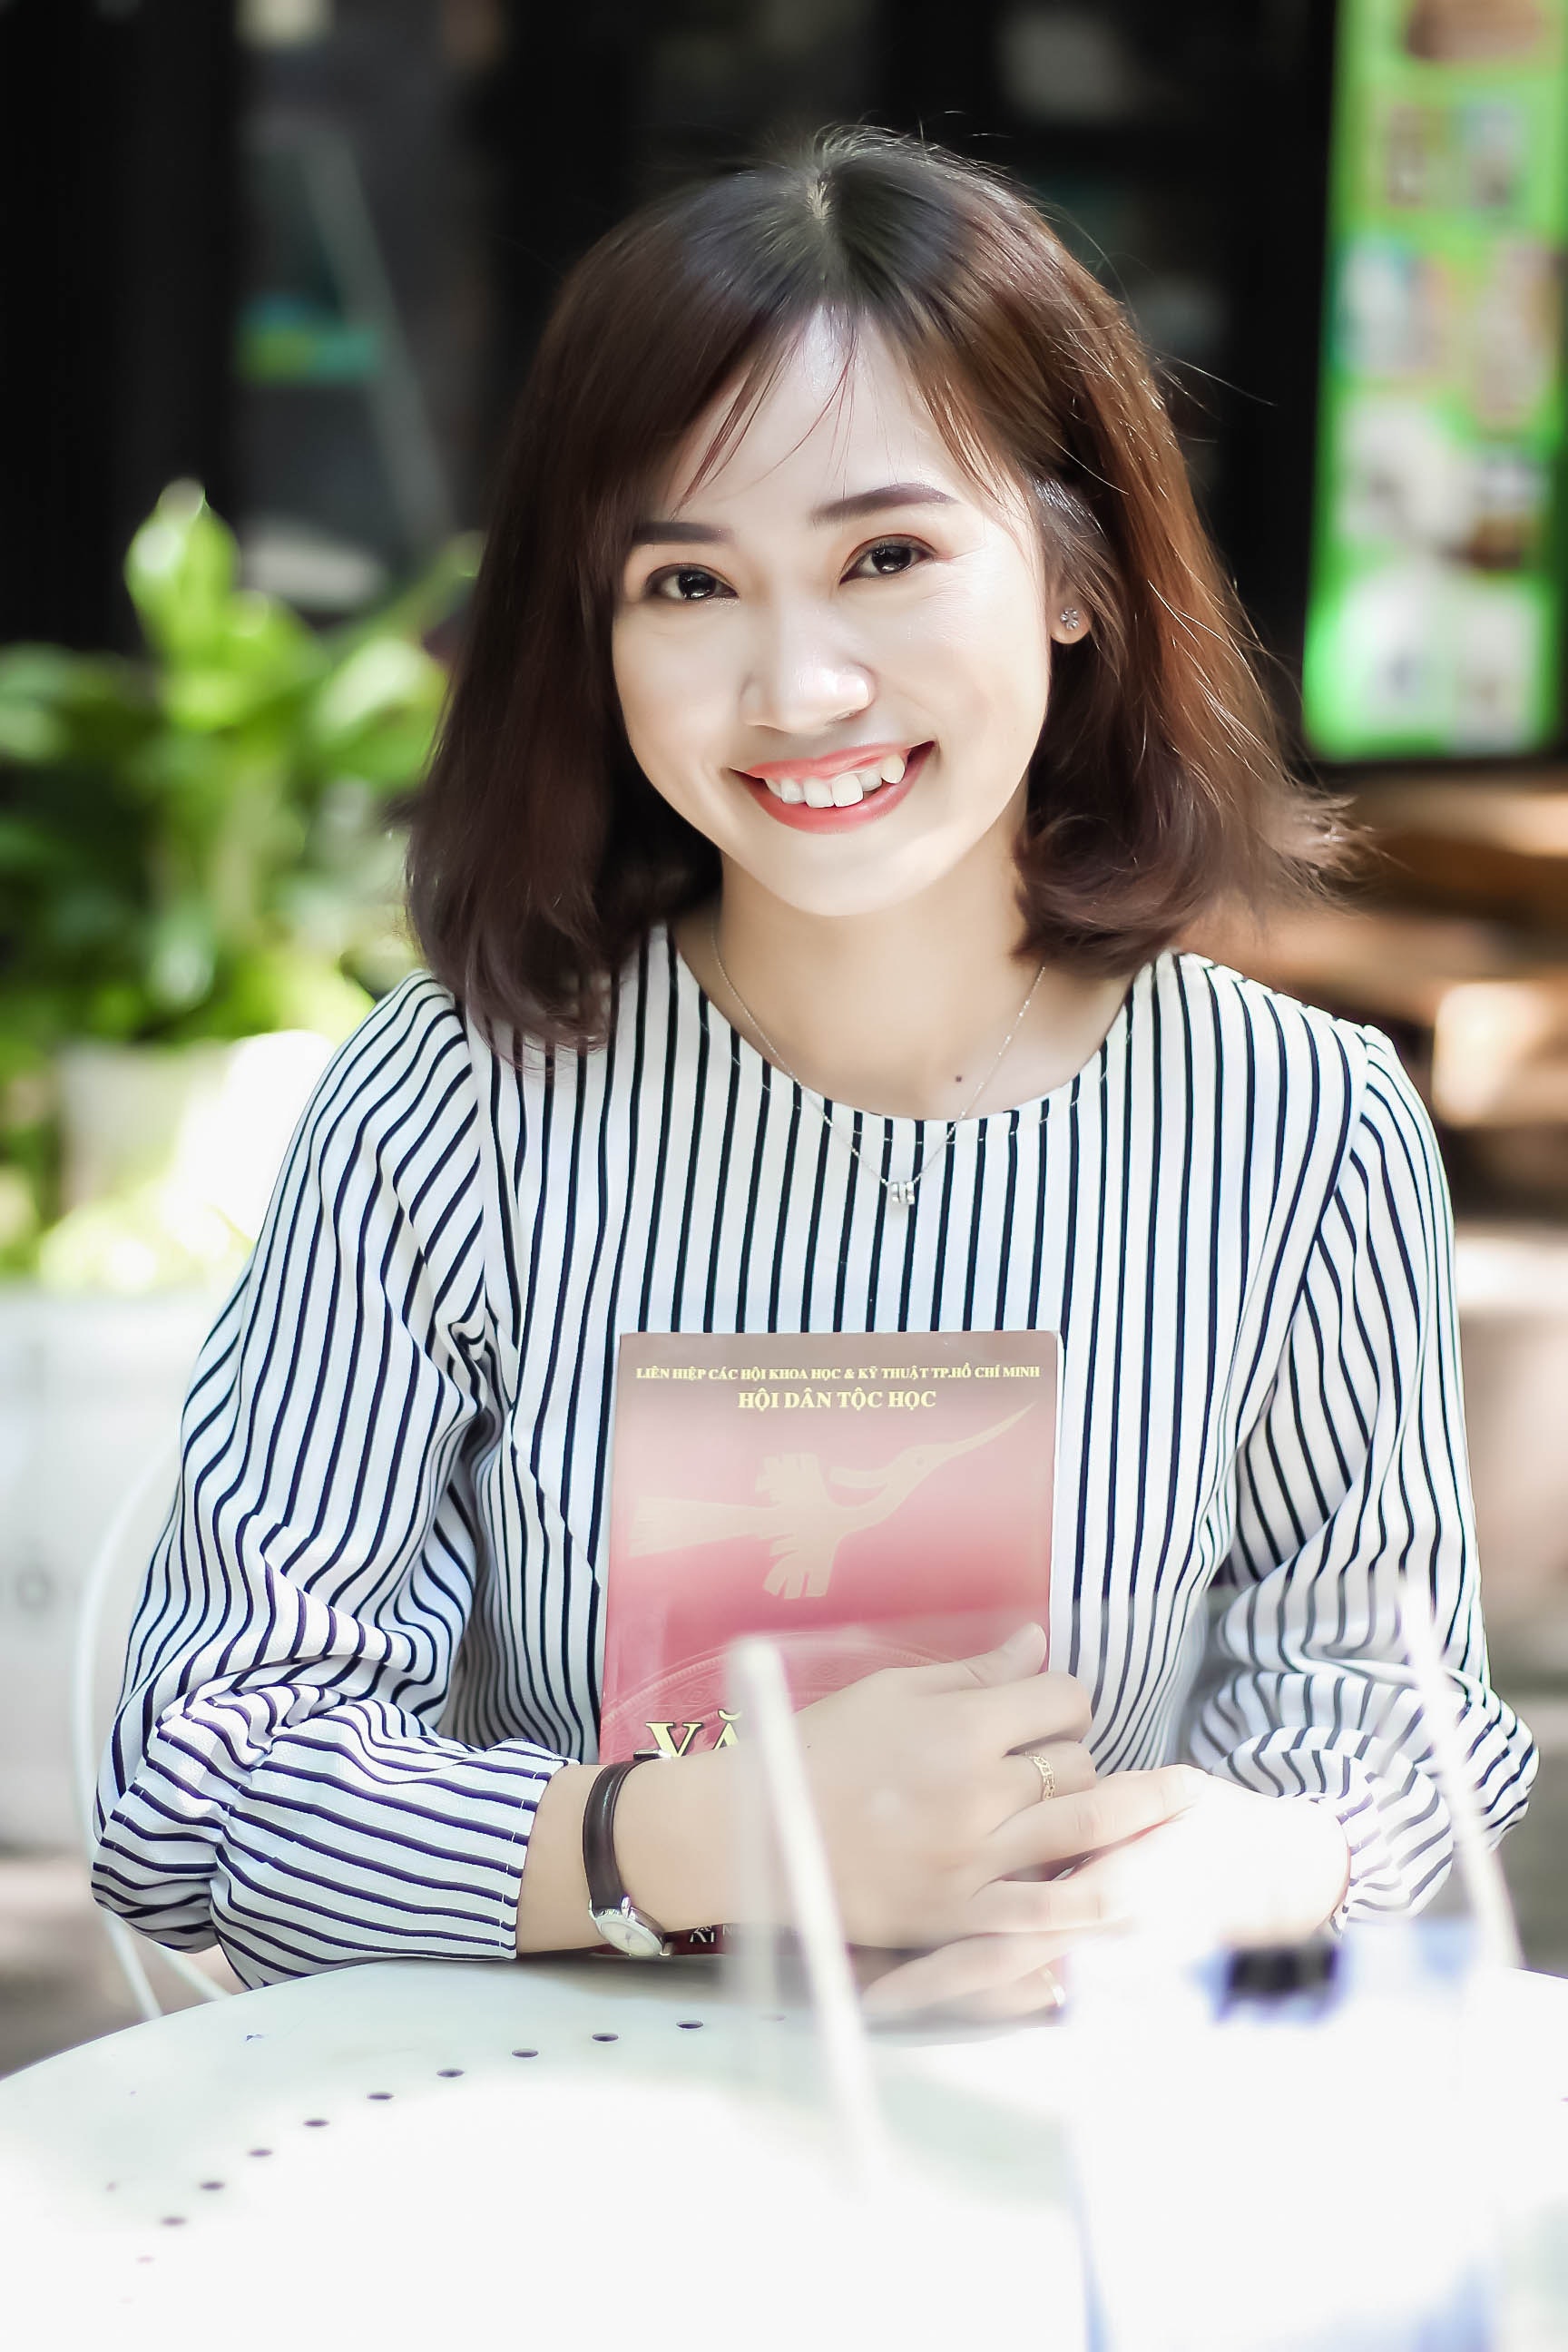
beauty, photography, sitting, smile, portrait photography